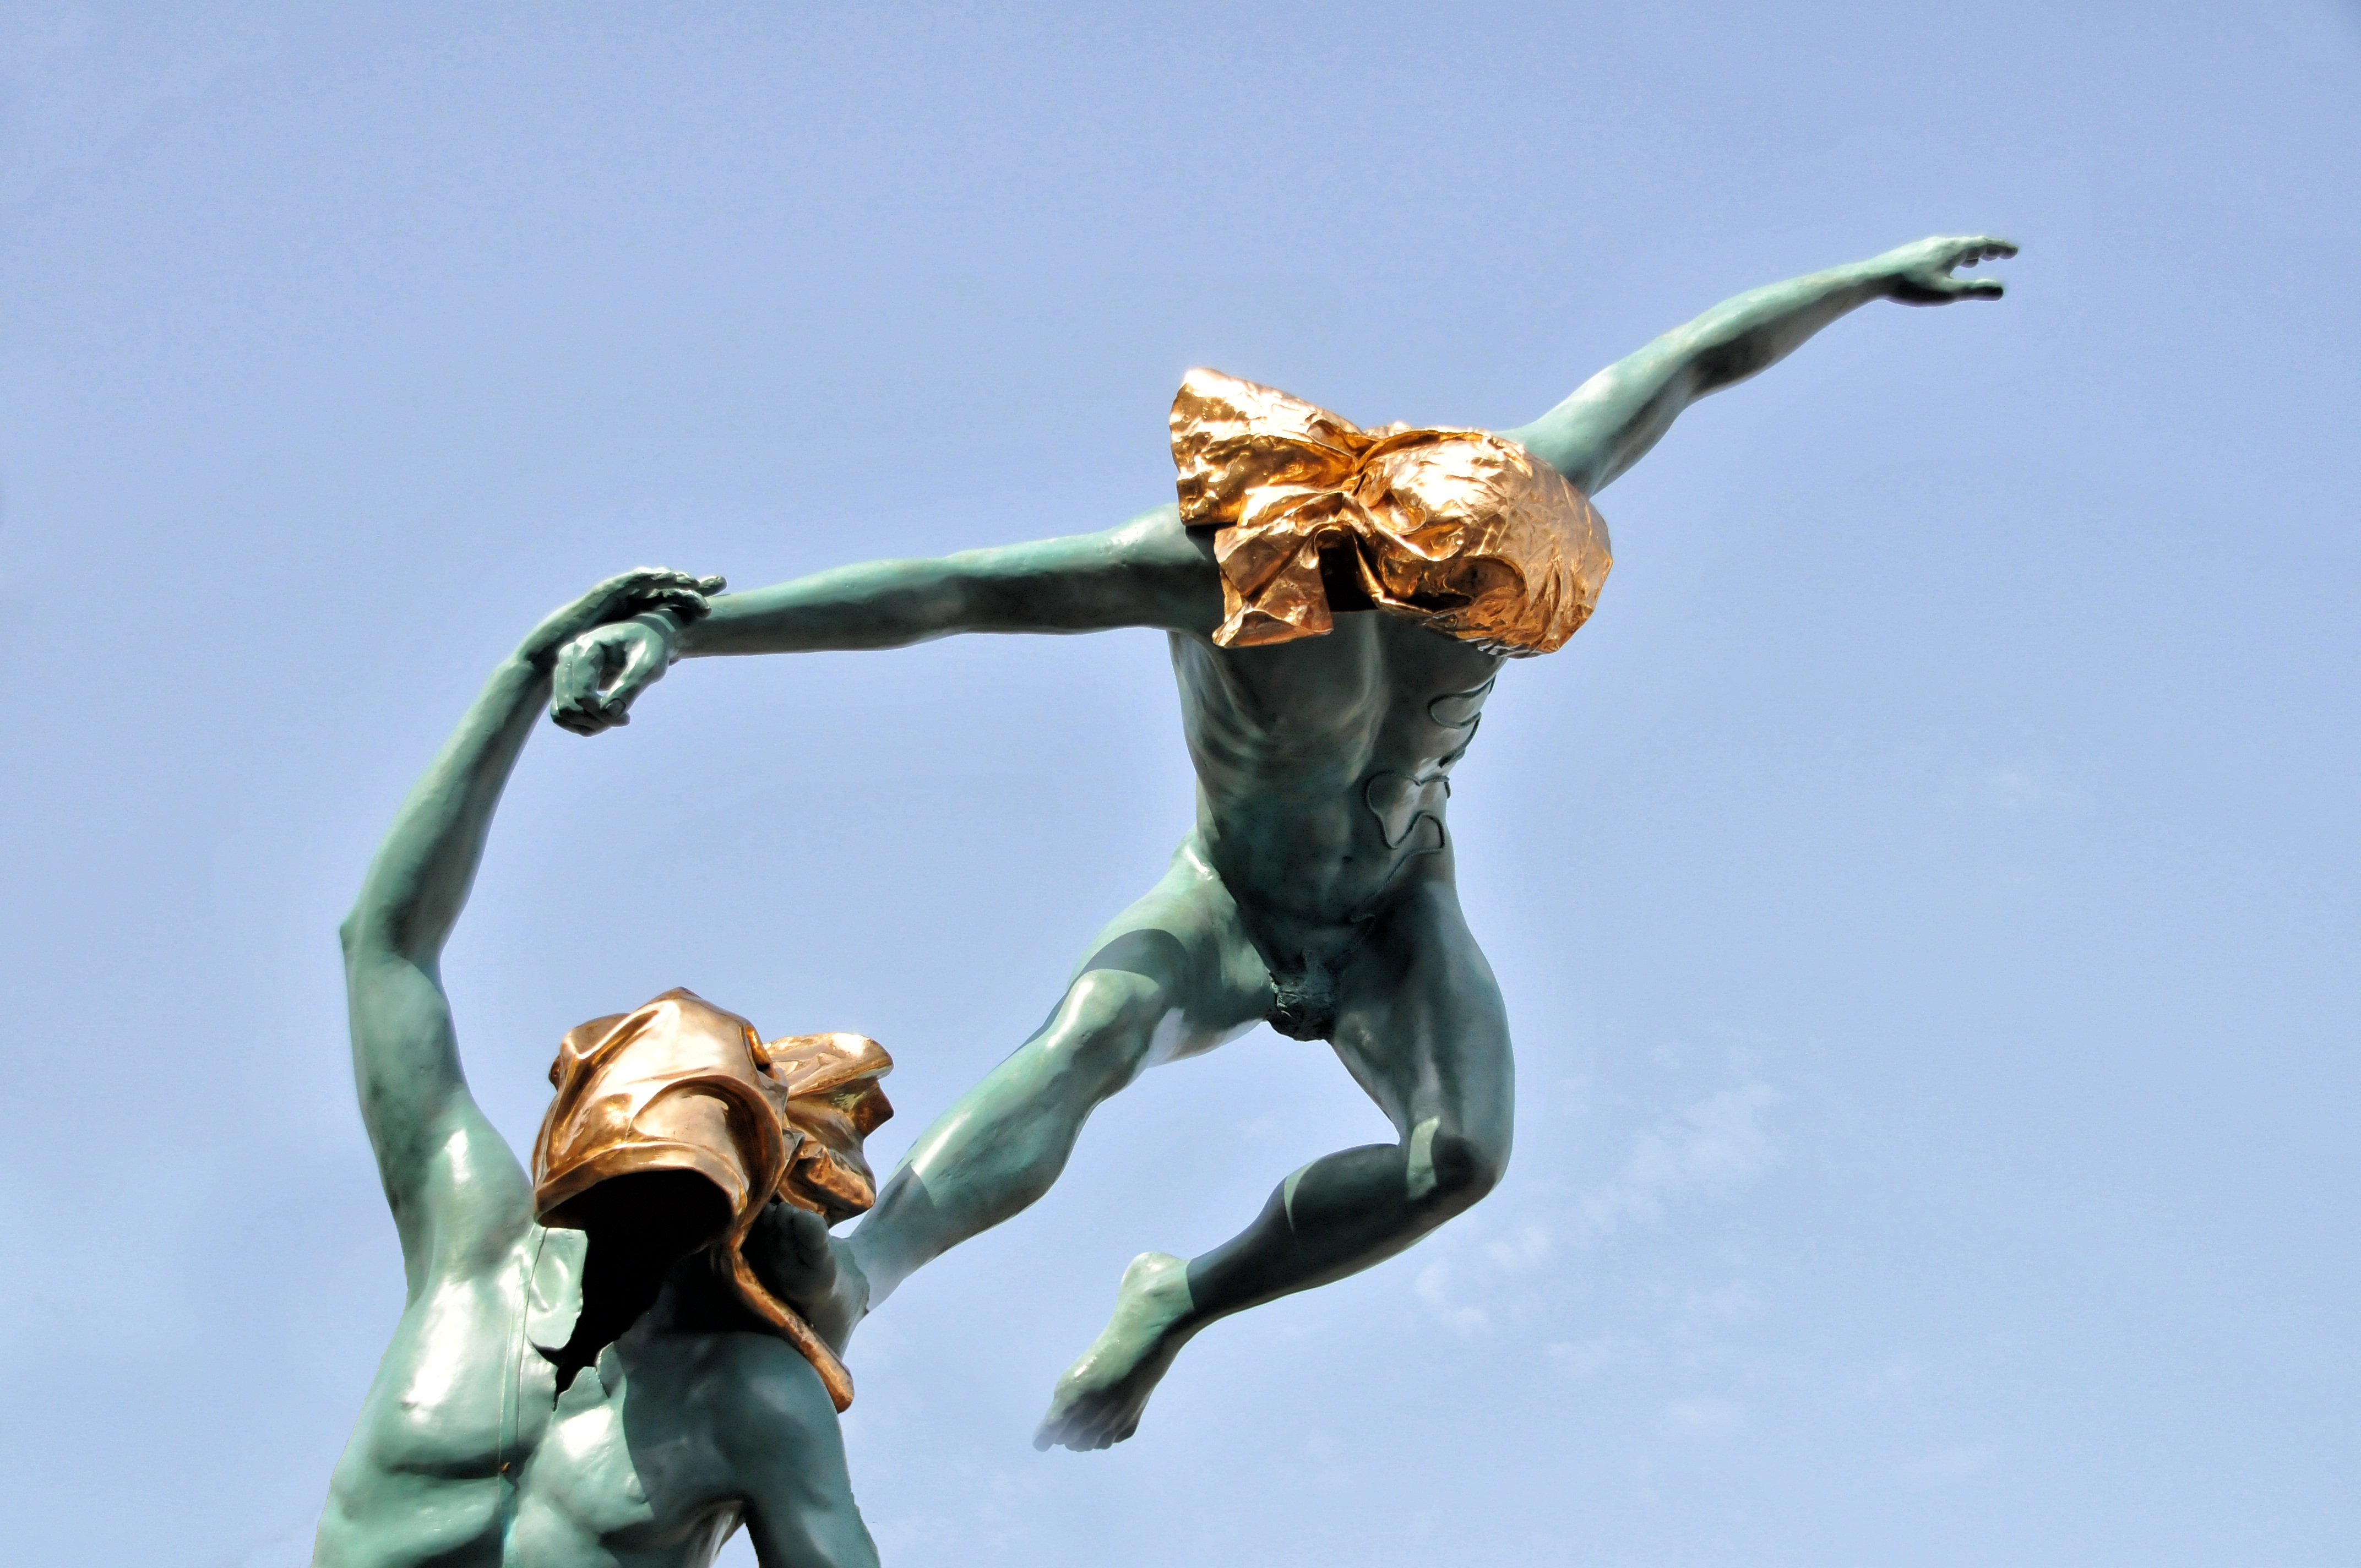
monument, statue, port, sculpture, bronze, gymnast, saint tropez, atmosphere of earth, anna chromy